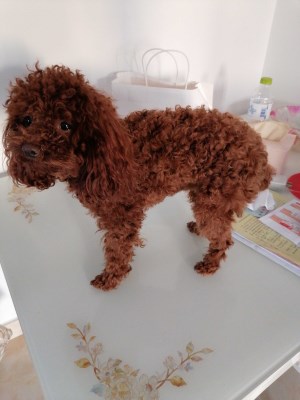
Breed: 7449-n000128-teddy